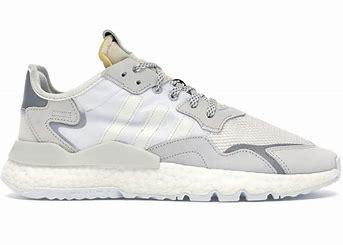
Brand: adidas
Model: Nite Jogger